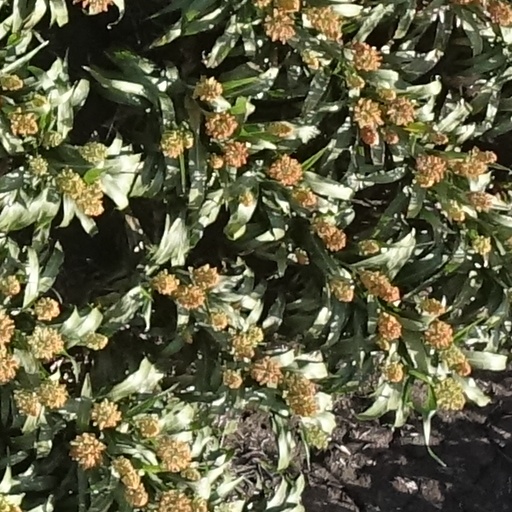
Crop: sorghum